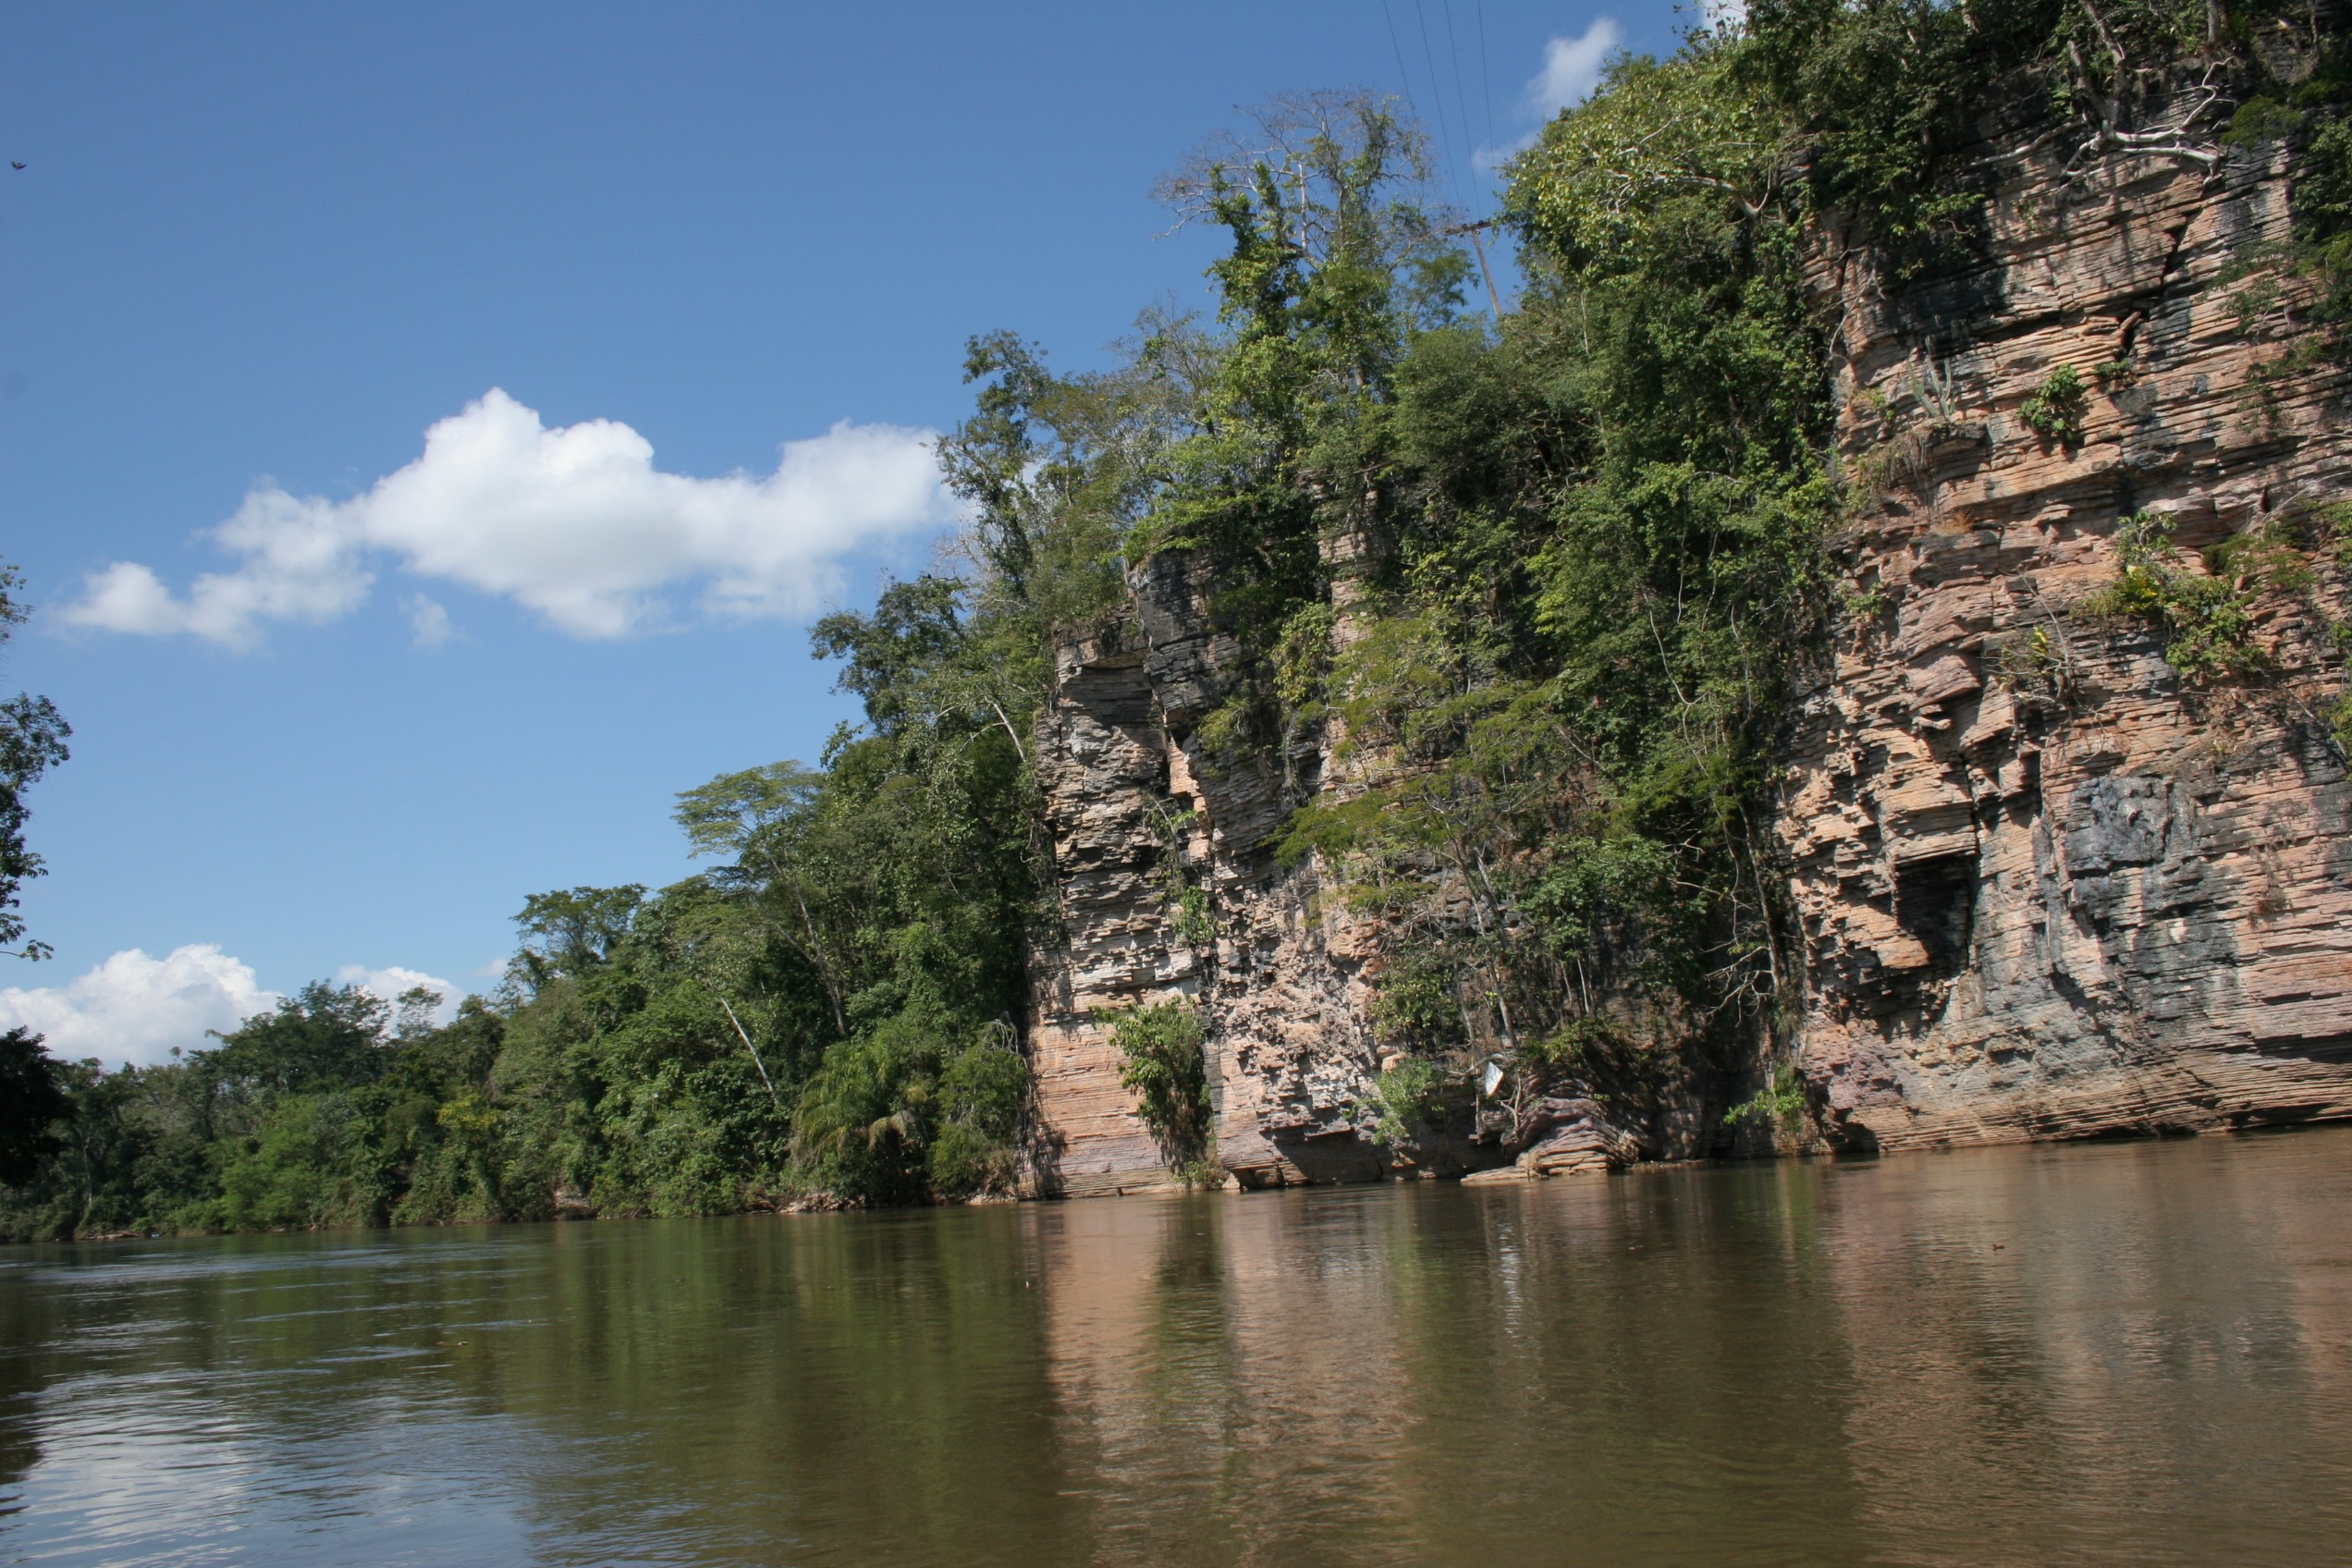
lake, river, stone, vehicle, bay, waterway, body of water, boating, rio, landform, the limestone river tangar